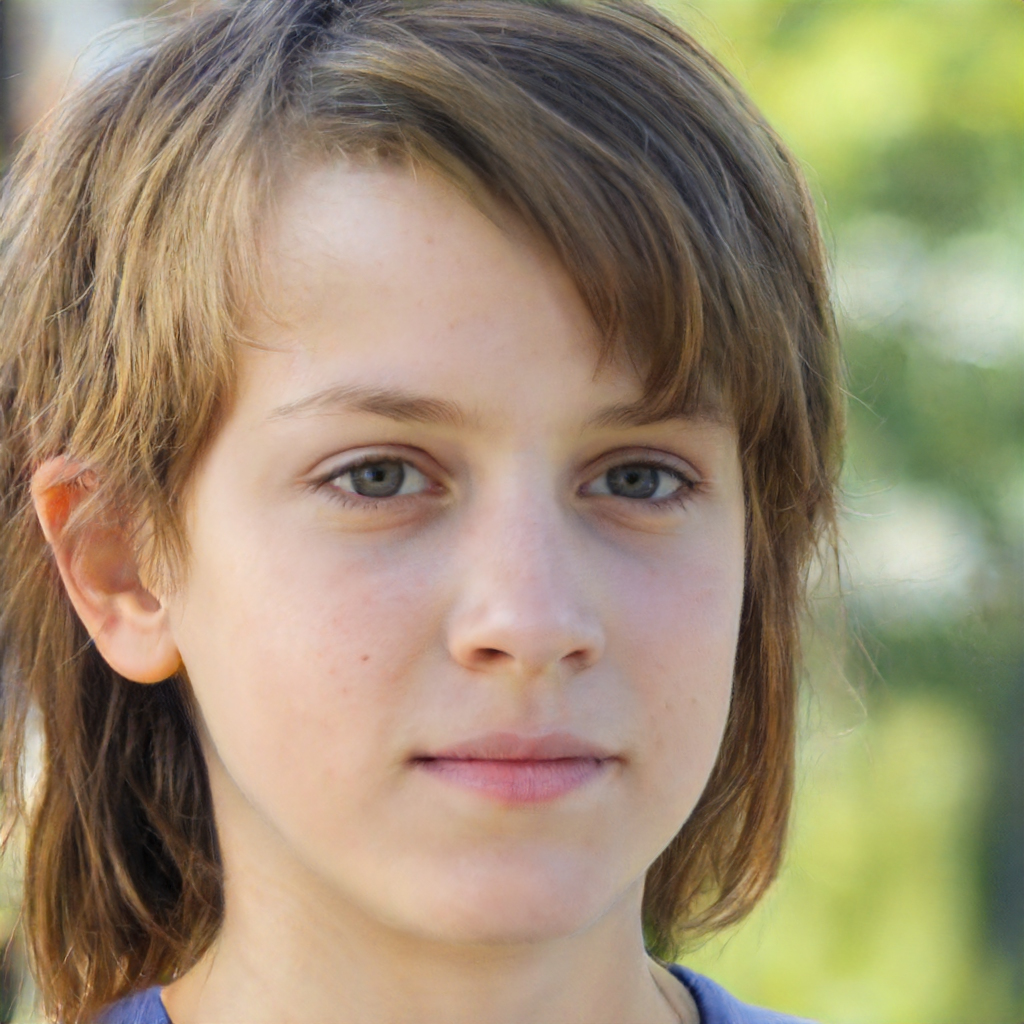
Gender: Female